Murder of Jamar Pinkney Jr.

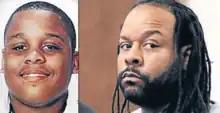
Victim Jamar Pinkney Jr. (left) and murderer Jamar Pinkney Sr. (right)

On November 16, 2009, Jamar Pinkney Sr. murdered his 15-year-old son, Jamar Pinkney Jr. in an execution-style shooting in Detroit, Michigan.